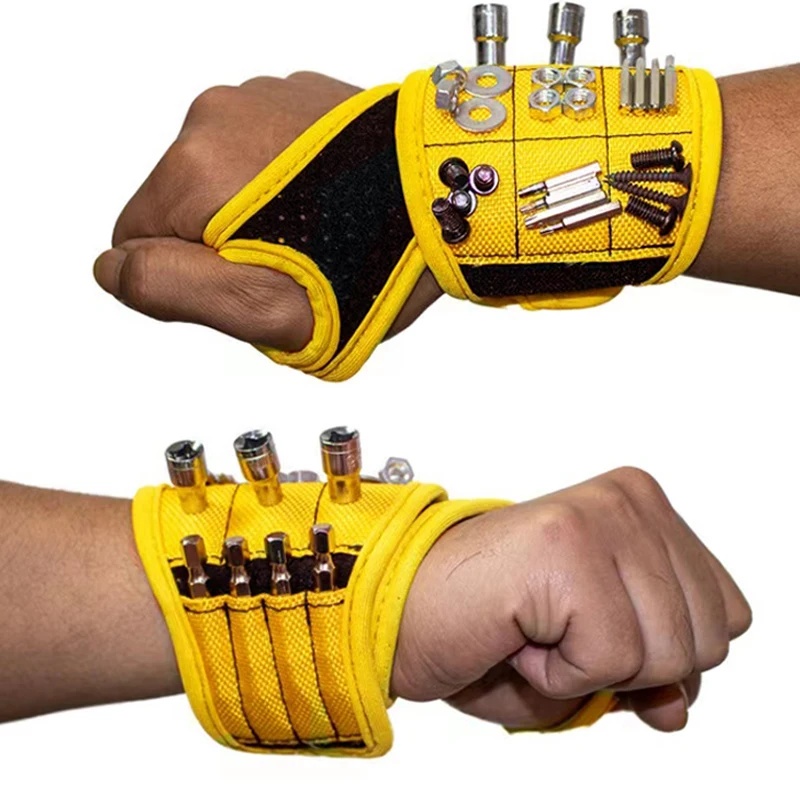
Magic Wrist Tool
Experience the ultimate convenience with our Magic Wrist Tool! Made of durable Oxford cloth, this wrist tool features 9 neodymium magnets that securely hold your tools in place. Say goodbye to fumbling and reaching, our magnetic wrist support ensures easy access to your tools while keeping your hands free. A must-have for any handyman or DIY enthusiast!
Brand: dollarluckyday
Category: Hardware > Hardware Accessories > Tool Storage & Organization > Tool & Equipment Belts